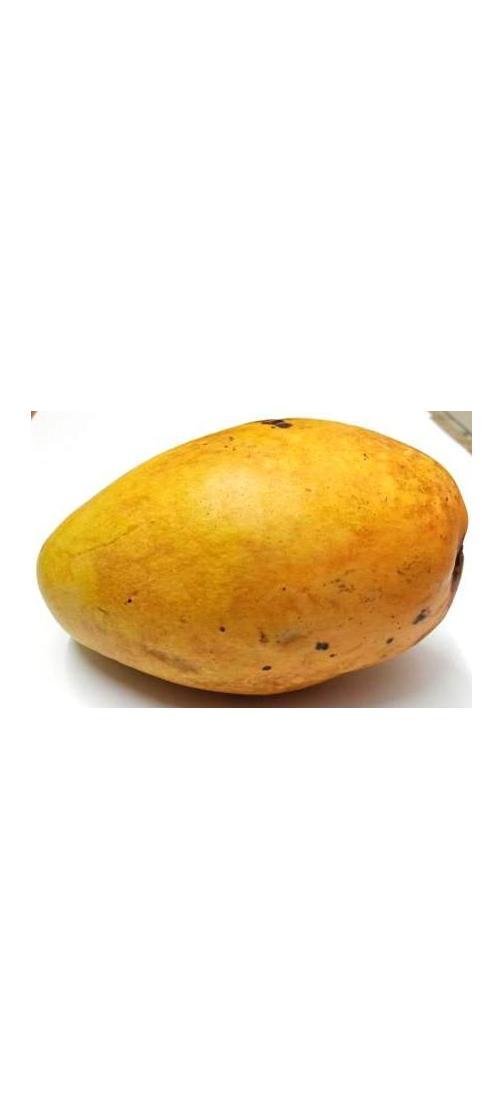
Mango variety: Bari-11